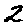
Label: 2